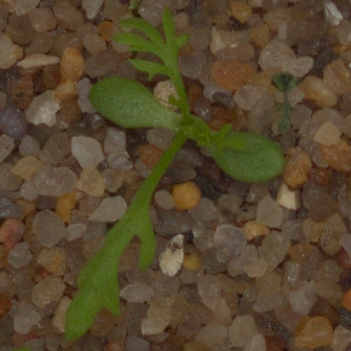
Label: scentless_mayweed